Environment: real
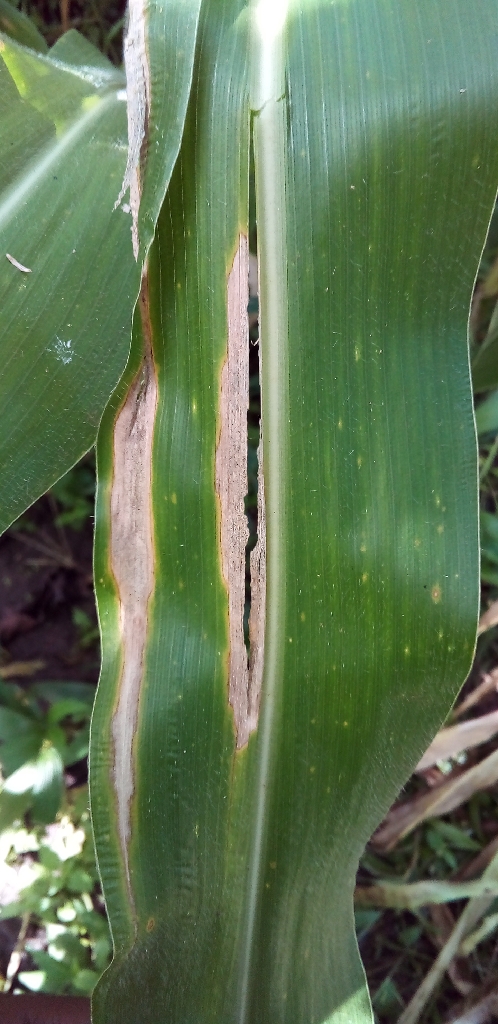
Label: northern_corn_leaf_blight